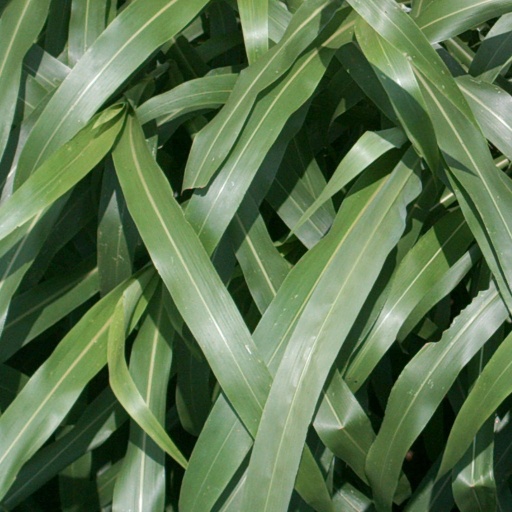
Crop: sorghum